1922–23 Port Vale F.C. season

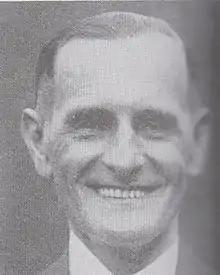
Veteran Tom Holford didn't make an appearance.

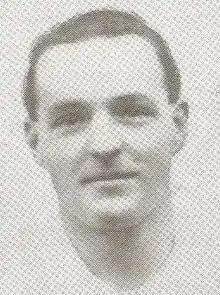
Billy Briscoe was absent in just four games.

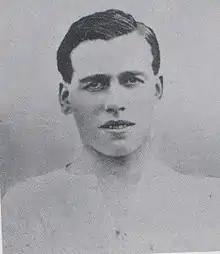
Scottish midfielder Bob Connelly.

The releasing of numerous experienced players in pre-season necessitated the signing of numerous new attacking players, namely Millwall winger Patrick Donoghue; 'robust' inside-right Jack Gordon from Queen's Park; James Smith from Plymouth Argyle; and Tom Reid from Ayr United.